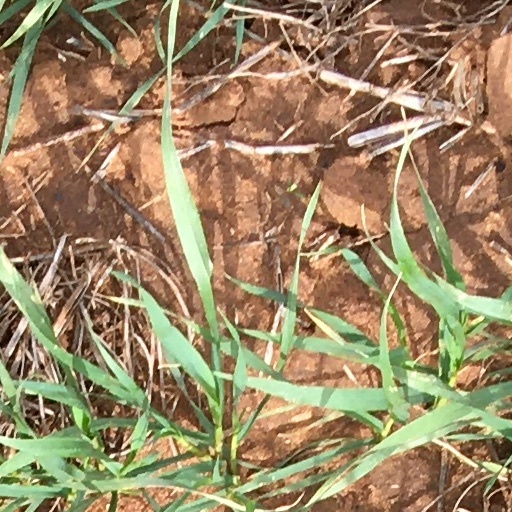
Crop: wheat